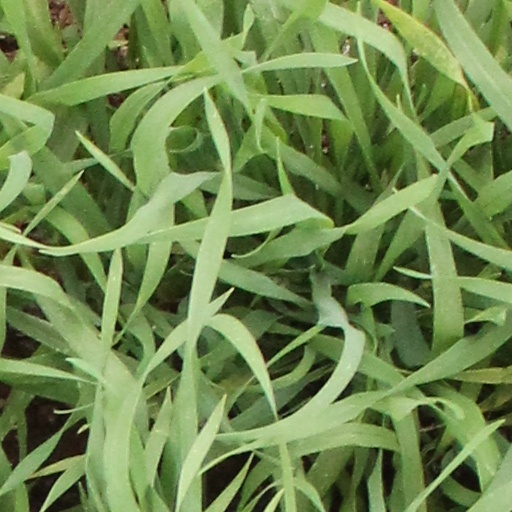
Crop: wheat